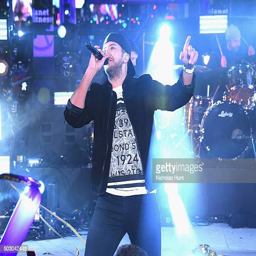
country artist performs on stage at tv special